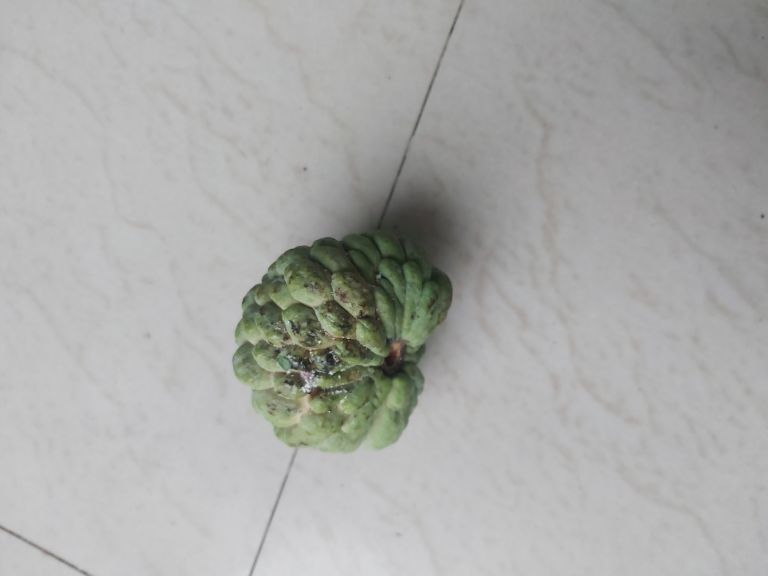
Disease label: Leaf spot on fruit